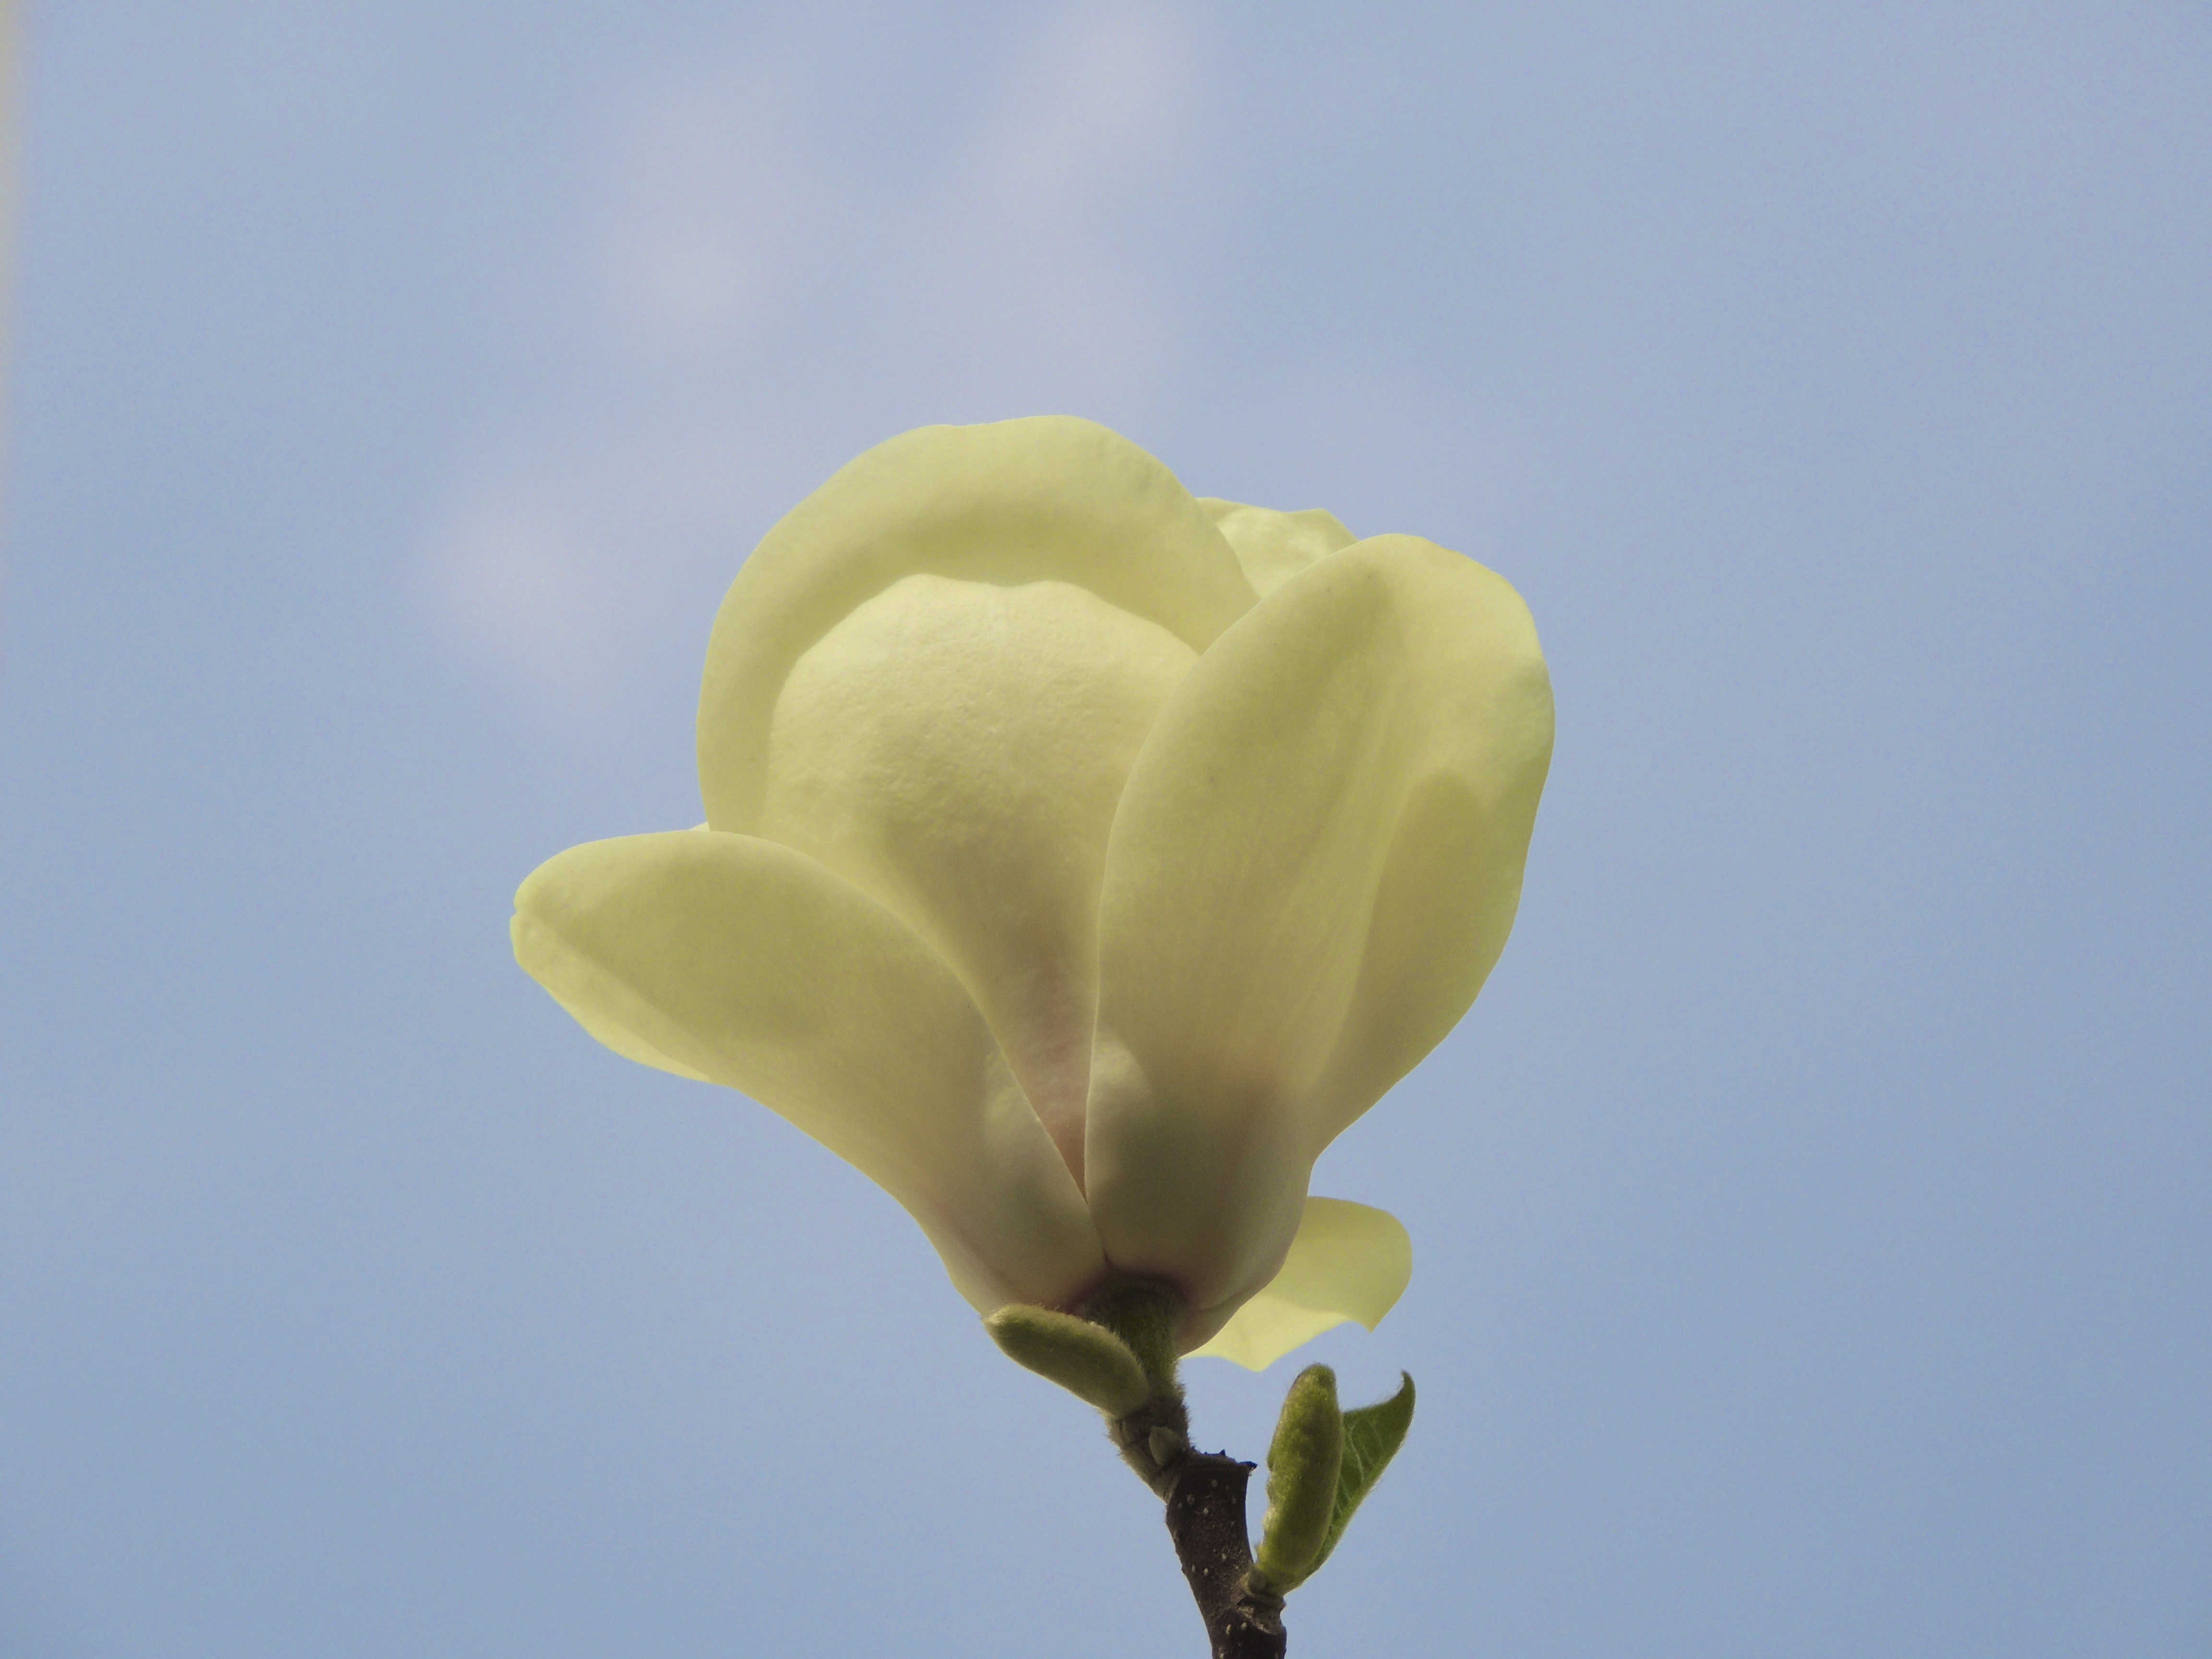
nature, blossom, plant, sky, white, flower, petal, bloom, spring, yellow, flora, organ, macro photography, flowering plant, plant stem, land plant